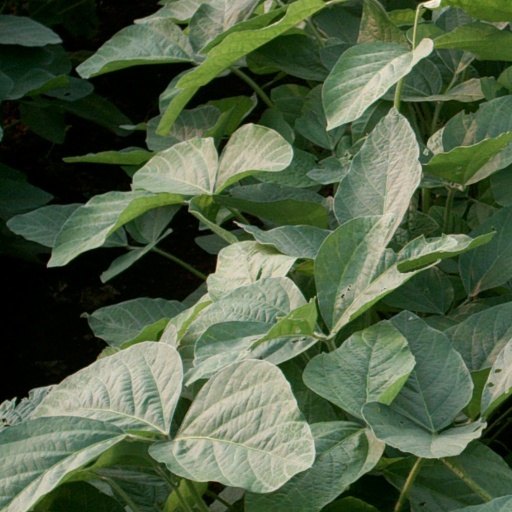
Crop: soybean